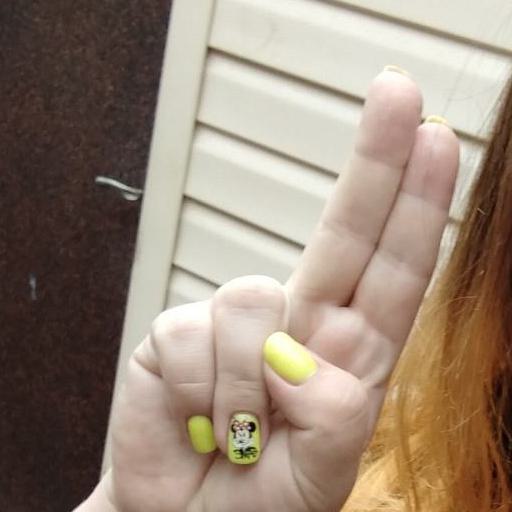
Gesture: two_up